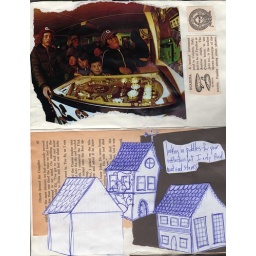
I built my house beneath the pinball machine